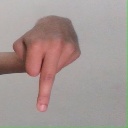
अक्षर: प